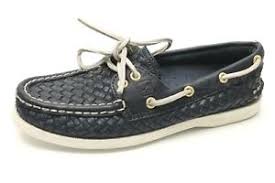
Label: Boat